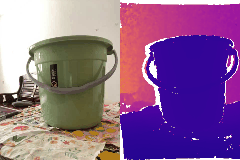
Label: bucket